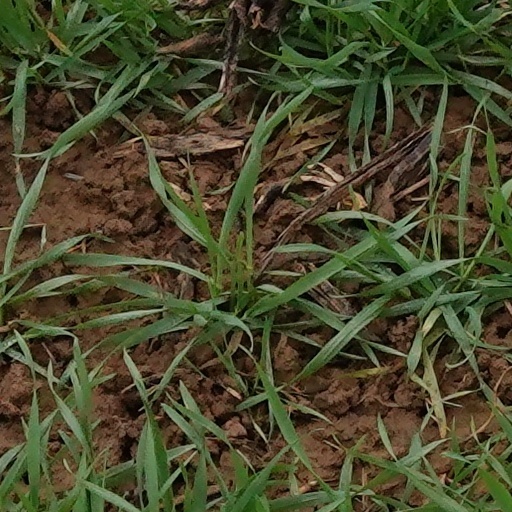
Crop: wheat